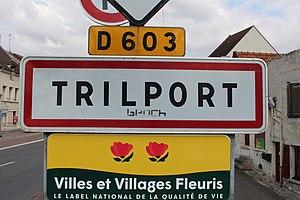
Panneau d'entrée dans Trilport.
Trilport est une commune française située dans le département de Seine-et-Marne en région Île-de-France.